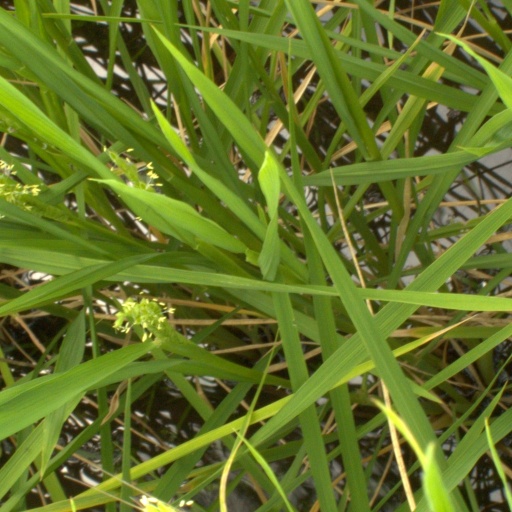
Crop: rice